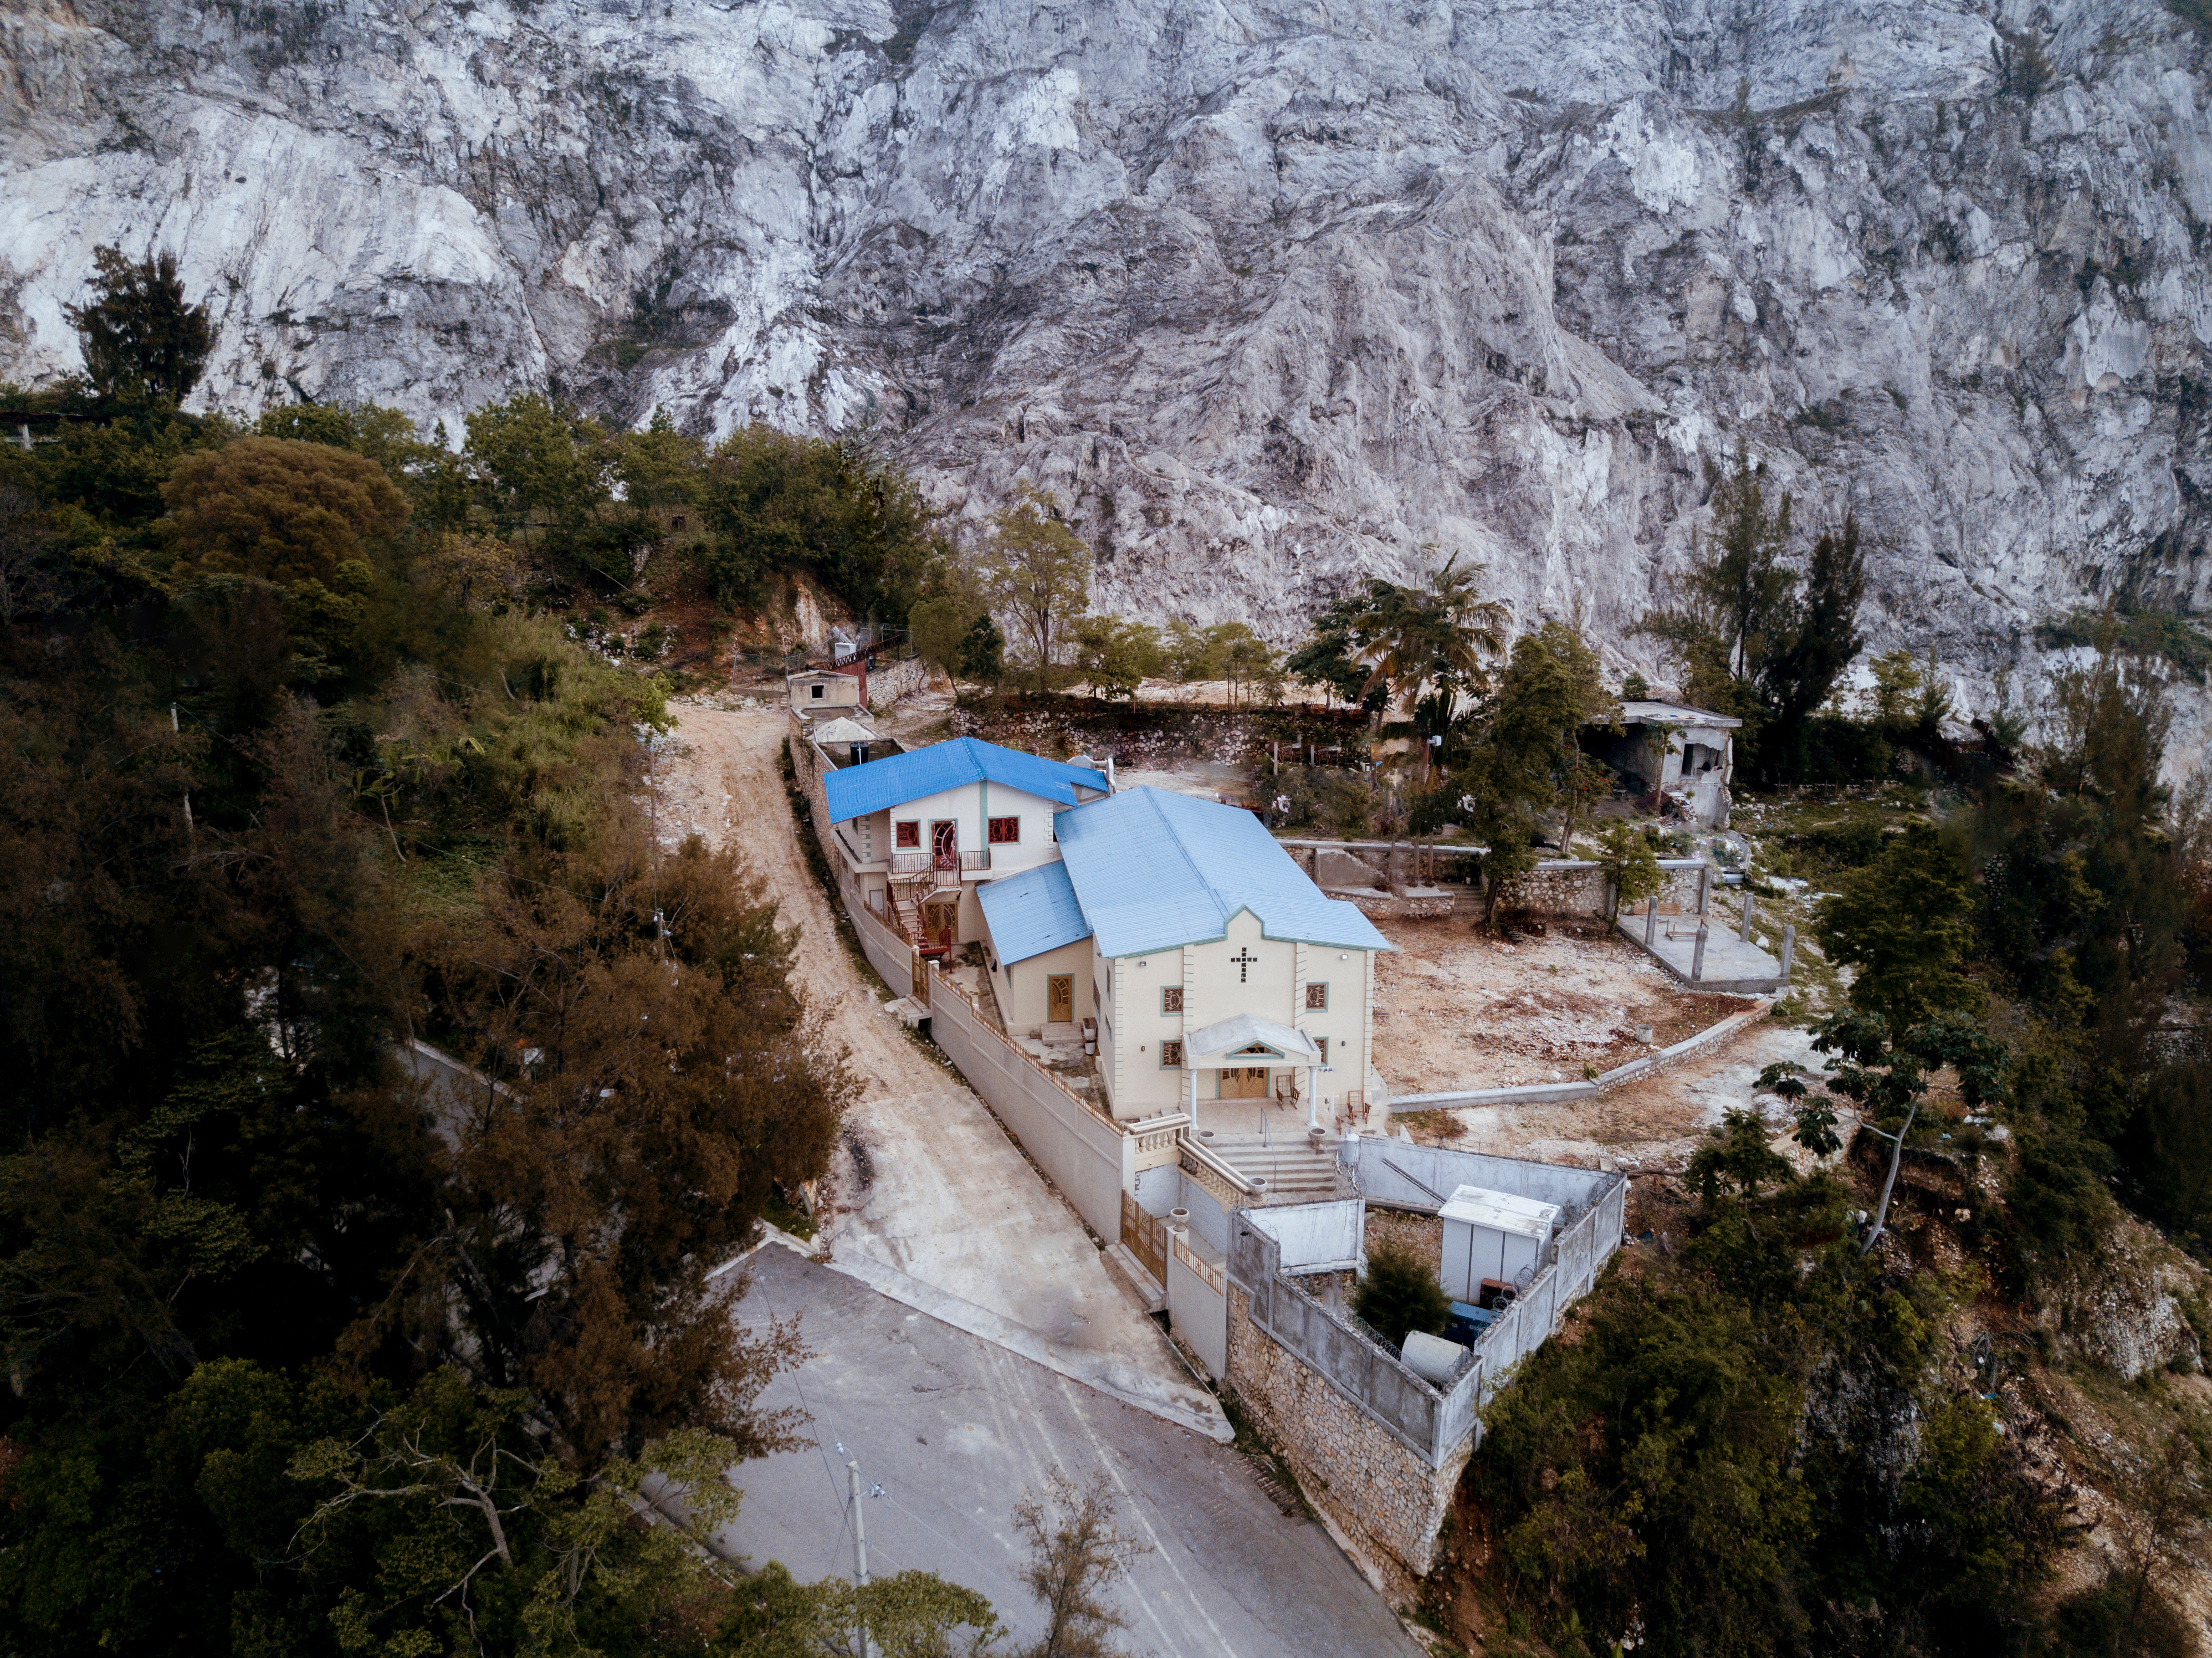
mountain, river, cliff, terrain, waterway, geology, aerial photography, geological phenomenon